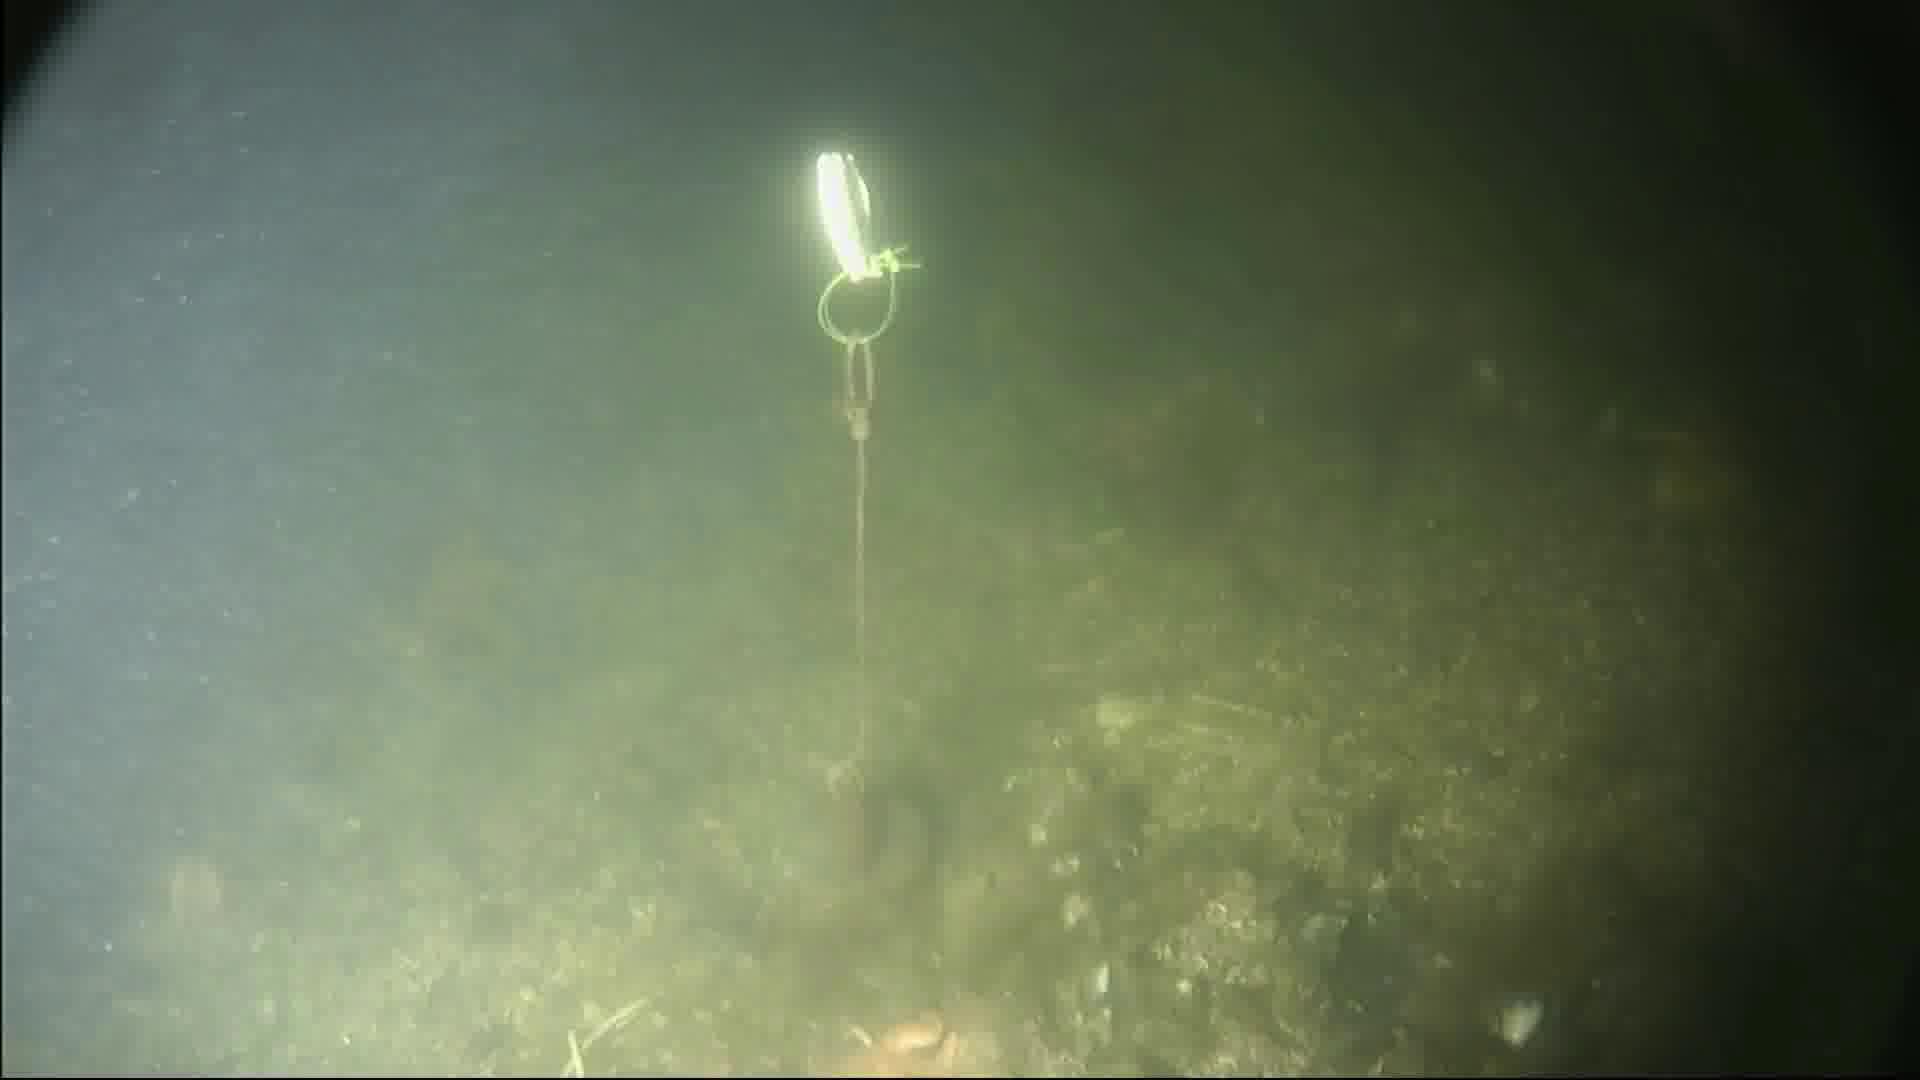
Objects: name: crab
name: starfish